Vsevolod Solovyov

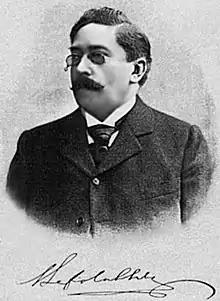
Vsevolod Solovyov

Vsevolod Sergeyevich Solovyov was a Russian historical novelist. His most famous work is "Chronicle of Four Generations" (five volumes, 1881–86), an account of the fictional Gorbatov family from the time of Catherine the Great to the mid-nineteenth century. Solovyov's "atmosphere of nostalgia for the vanished age of the nobility" helps explain his "posthumous popularity among Russian émigrés."